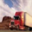
Label: truck